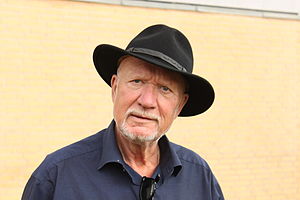
Ingolf Gabold
Ingolf Gabold, juli 2010
Ingolf Georg August Gabold er en dansk komponist, der også har virket i mange andre roller, senest som dramachef i DR.